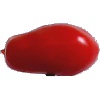
Label: Tomato 2